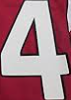
Number: 4